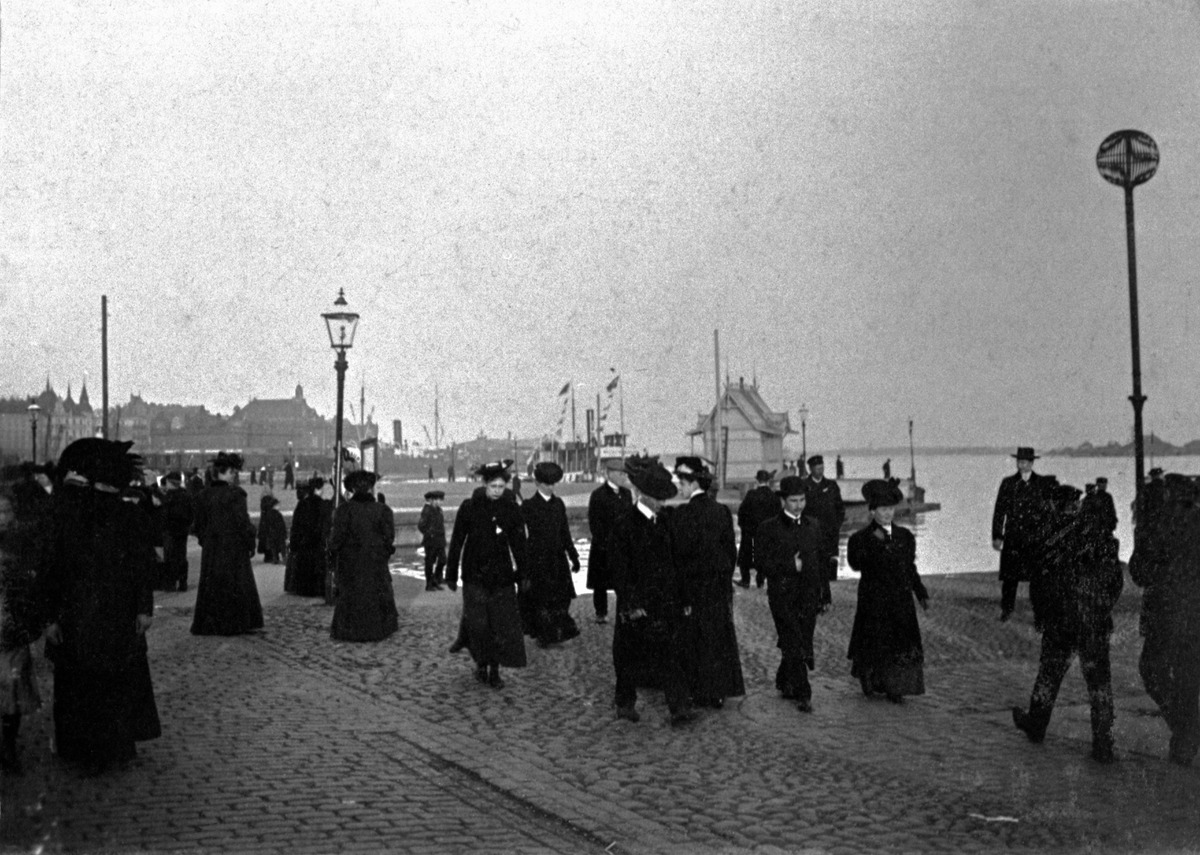
Jalankulkijoita Kauppatorilla
sisällön kuvaus: Jalankulkijoita Kauppatorilla. mustavalkoinen
Kuvaaja: Wilkman, W.W., valokuvaaja
Ajankohta: kuvausaika 1908
Paikka: Suomi, Uusimaa, Helsinki, Kruununhaka Helsinki, Kauppatori
Aiheet: jalankulkijat, torit, katuvalaistus ulkovalaistus